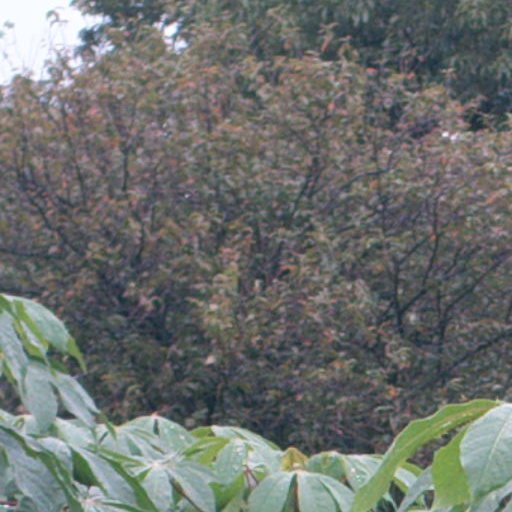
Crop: cassava